Arapovo Monastery

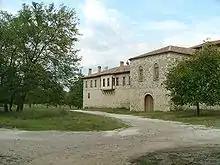
Arapovo Monastery

The Arapovo Monastery of Saint Nedelya ("Arapovski manastir „Sveta Nedelya“") is a Bulgarian Orthodox monastery lying some six kilometres east of the town of Asenovgrad in central southern Bulgaria. Founded in the mid-19th century, it belongs to the Plovdiv eparchy of the Bulgarian Orthodox Church and was named after the nearby village of Arapovo, today known as Zlatovrah.